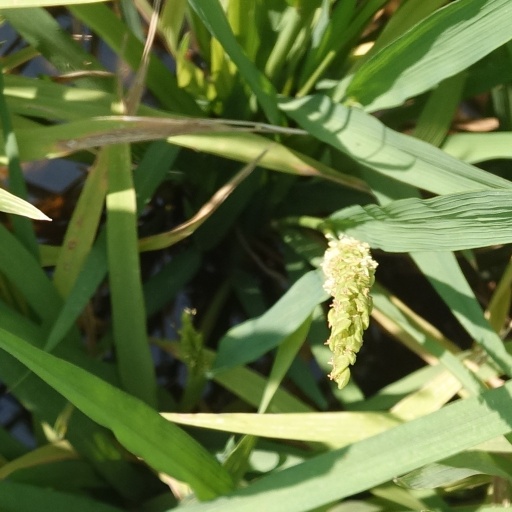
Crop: rice